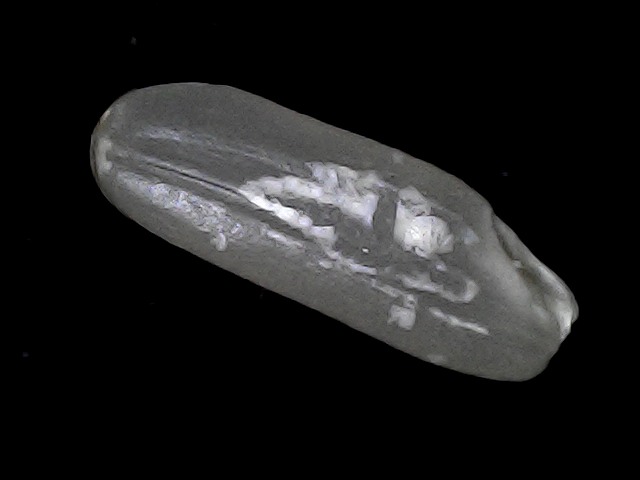
Rice variety: BD30